Sturzstrom

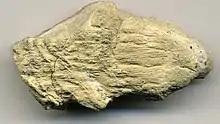
Köfelsite (impactite or frictionite), Köfels Structure, Austria. The sample is wide.

The amount of energy in a sturzstrom is much higher than in a typical landslide. Once moving, it can ride over nearly any terrain and will cover much more horizontal ground than downward-sloped ground. Its momentum can even carry the sturzstrom up small hills. The process of detachment, movement and deposition of a sturzstrom can be recorded by seismometers tens of kilometers away. The peculiar characteristics of this seismic signal make it distinguishable from that of small earthquakes. In the large Köfels landslide, which flowed into the Ötztal valley in Tyrol, Austria, deposits of fused rocks, called "frictionite" (or "impactite", or "hyalomylonite"), were found in the landslide debris. This has been hypothesized to be volcanic in origin or the result of a meteorite impact, but the leading hypothesis is that it was due to the large amount of internal friction. Friction between static and moving rocks can create enough heat to fuse rocks to form frictionite.